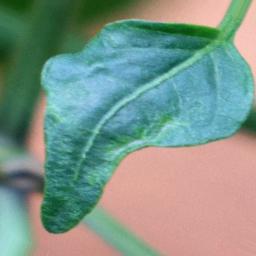
Label: cercospora